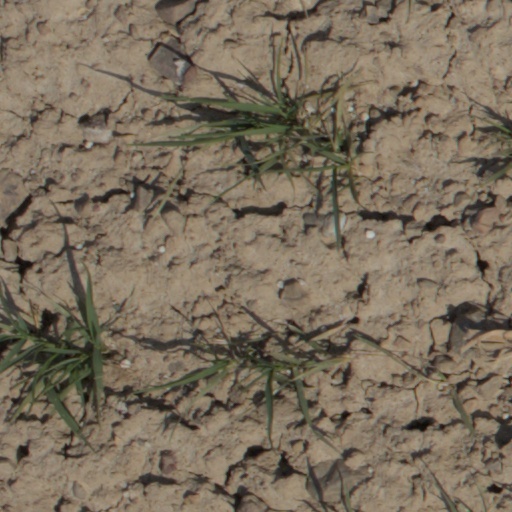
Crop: wheat